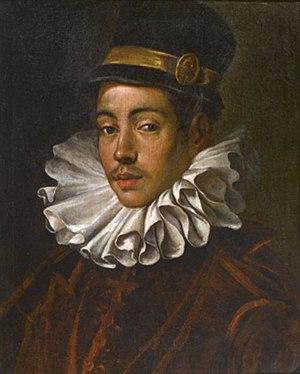
Mancio Sukemasu Itō, né en 1570 à Tonokori et décédé le 13 novembre 1612 à Nagasaki, était un samouraï chrétien, et le chef de la première ambassade officielle japonaise en Europe. À son retour au Japon il entre dans la Compagnie de Jésus où il est ordonné prêtre en 1608.